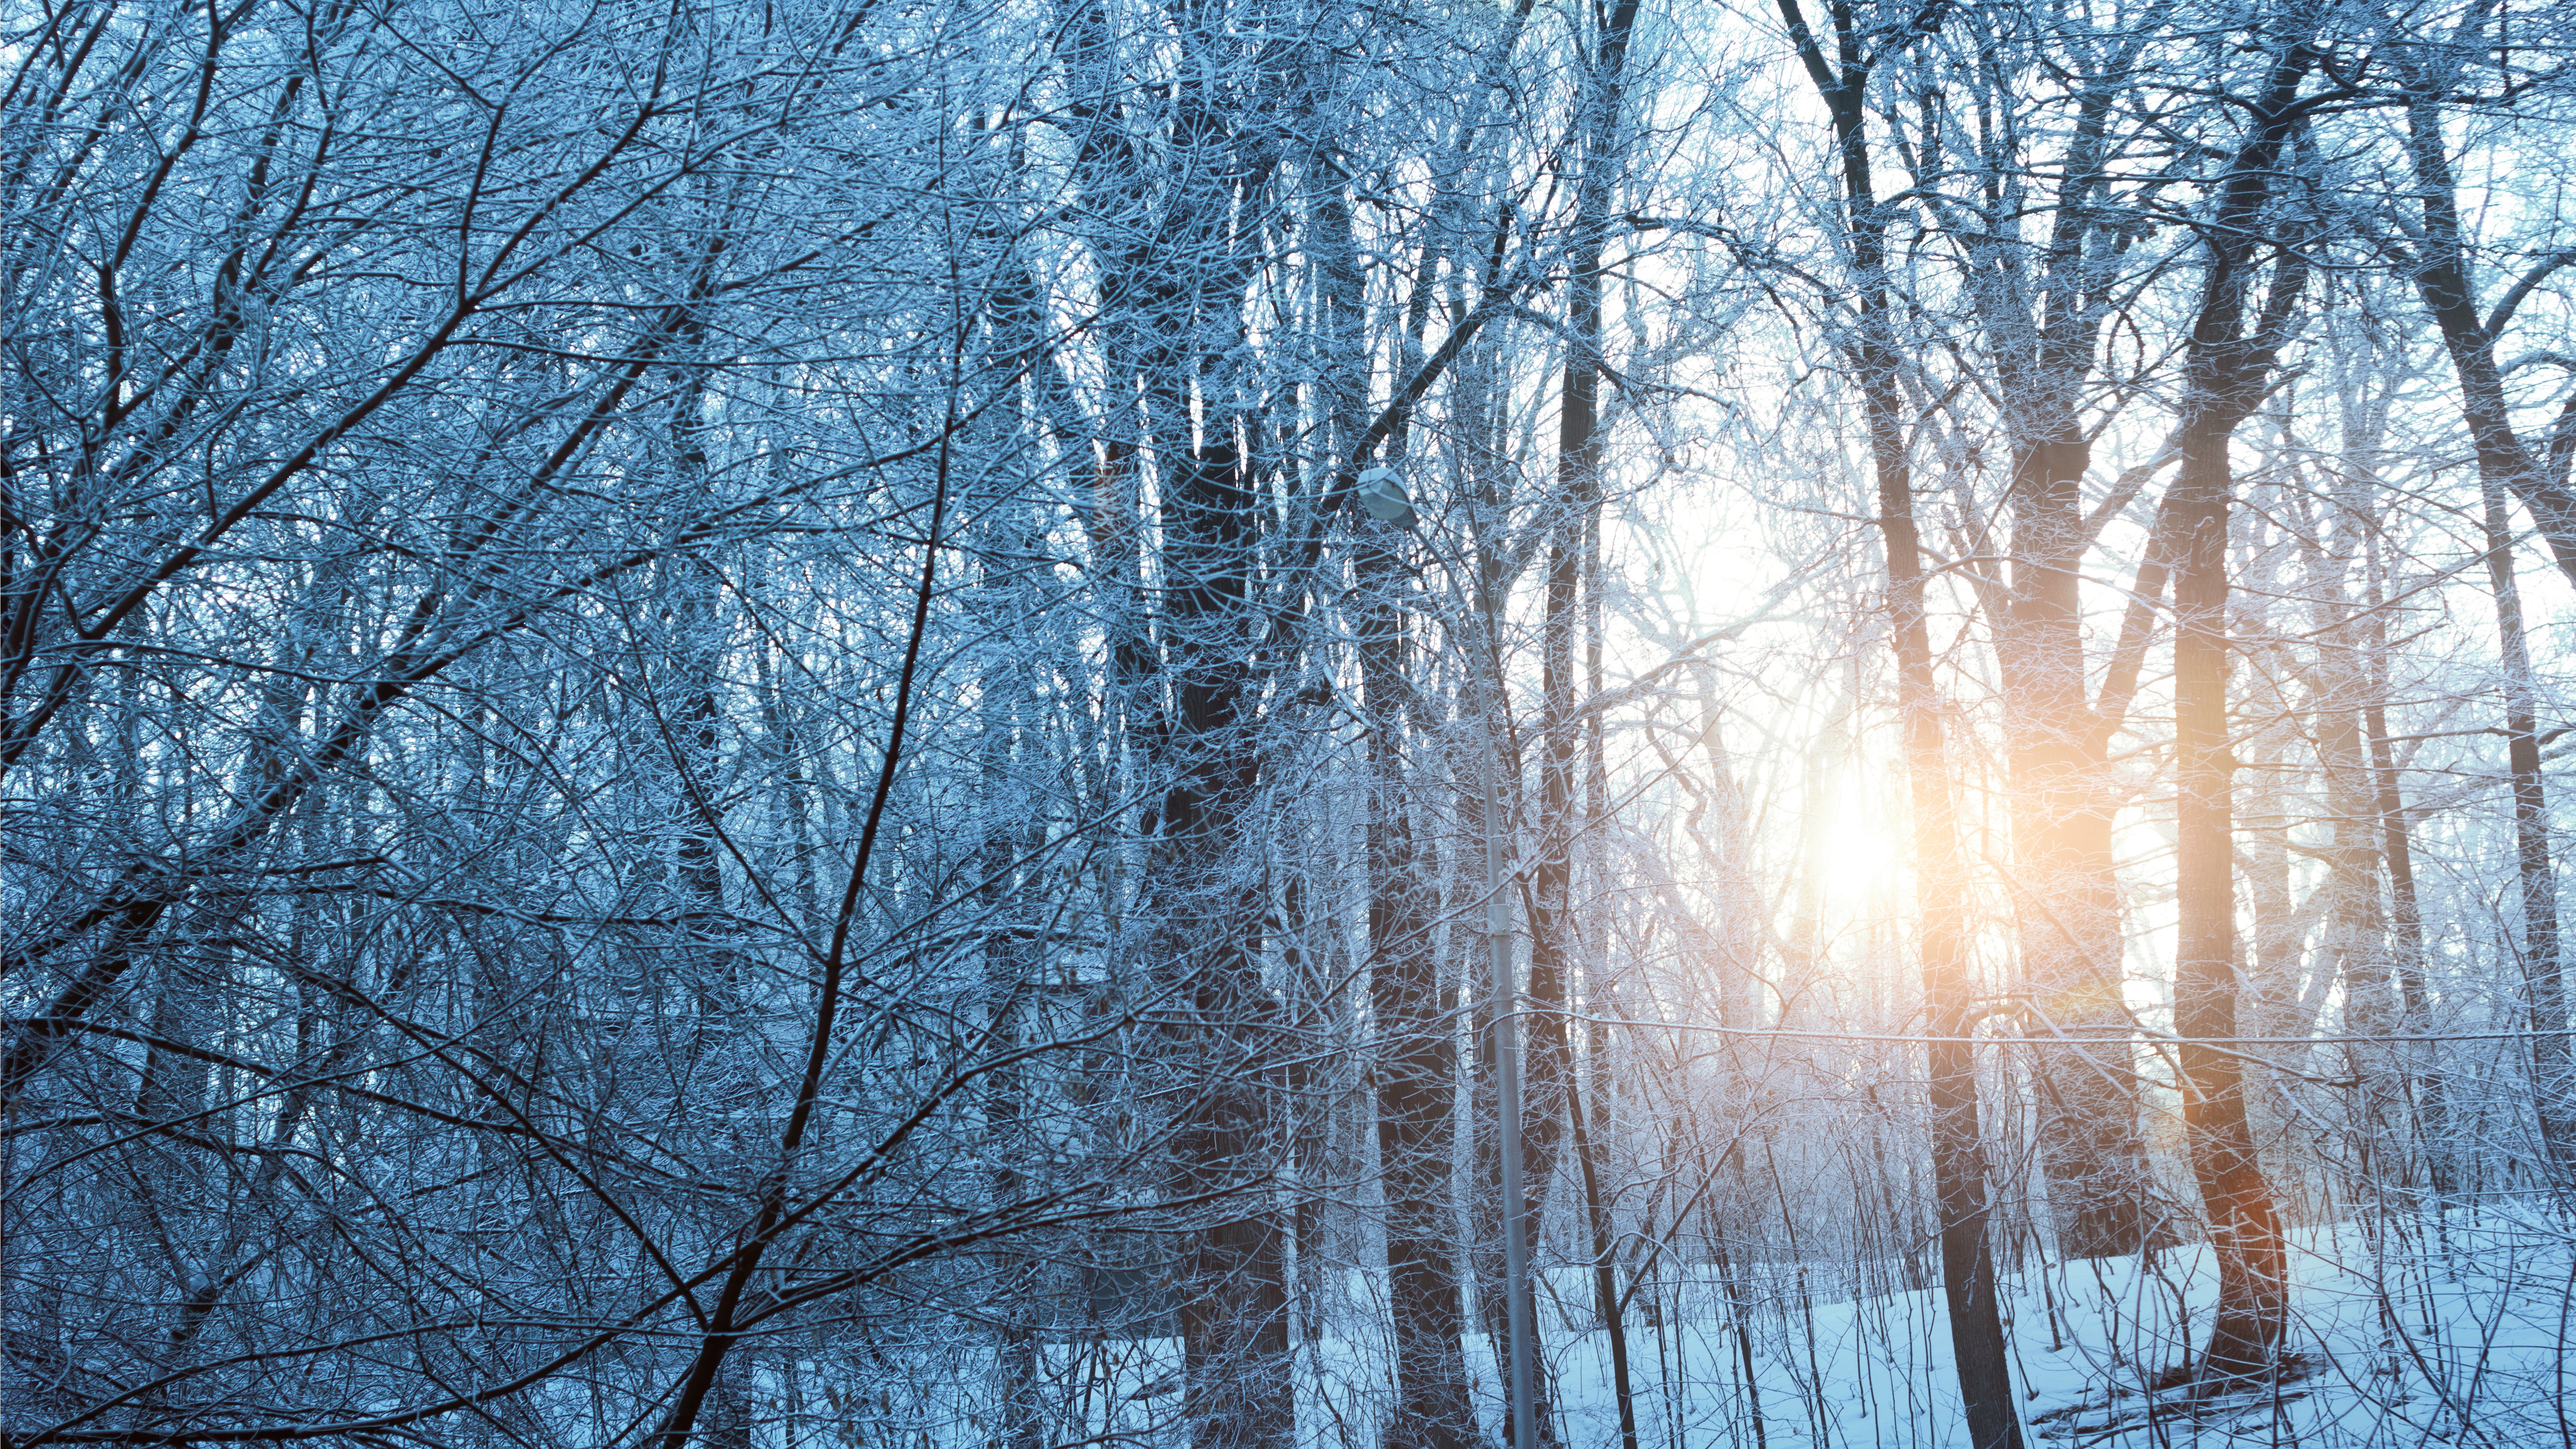
landscape, tree, nature, forest, branch, snow, winter, light, plant, sky, sun, sunset, white, sunlight, morning, frost, pine, wild, weather, calm, silence, season, botanical, trees, north, clouds, beauty, russia, woodland, habitat, sunset sky, ecosystem, 2017, freezing, living nature, the bushes, the sun's rays, biome, natural environment, atmospheric phenomenon, woody plant